Marengo campaign

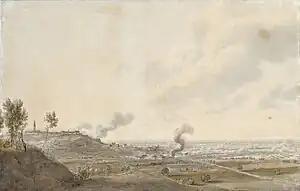
Battle of Montebello, 9 June 1800

Seeing that his supply lines were threatened, Melas decided to concentrate his army at Alessandria. He ordered Ott to abandon the siege of Genoa and Elsnitz to withdraw from the Var River. After an epic defense, Massena was finally forced to surrender Genoa after hundreds of French soldiers and civilians began dying of starvation. Not knowing that Ott had already been ordered to give up the siege, Massena began negotiations on 2 June. Massena demanded that his surrendered troops be allowed to fight after entering French lines, and that his sick soldiers be shipped home on British vessels. Ott agreed to those terms on 4 June. Of the 7,000 French who marched out, 6,000 were unfit for combat, and 4,000 more soldiers required medical attention. Ott installed Hohenzollern with a strong garrison in Genoa and marched his corps over the Bocchetta Pass to join Melas. Elsnitz started out with 17,000 troops but his withdrawal was very poorly managed from the start. Elsnitz abandoned 800 sick men and many cannons at Nice, and his soldiers began to desert. Suchet, who had been reinforced to a strength of 12,000 men, conducted a very aggressive pursuit. Guessing that Elsnitz would retreat via the Col de Tende, Suchet got his troops there first, forcing the Austrians to fall back through Ormea. By 7 June, Elsnitz's corps numbered only 8,000 men. Suchet claimed to have captured 7,000 Austrians, 30 guns, and 6 flags.